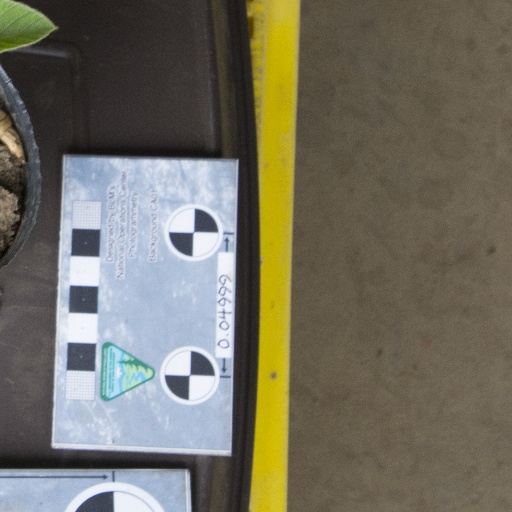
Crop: soybean